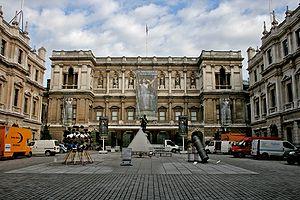
La Royal Academy of Arts est une institution britannique dont l'objectif est la promotion des arts visuels par des expositions et l'organisation d'un enseignement et de débats. C'est une institution indépendante, fonctionnant sur fonds privés, regroupant des artistes élus par une assemblée générale. Son siège, Burlington House, est situé à Londres sur l'artère de Piccadilly.
Georges Braque, né à Argenteuil le 13 mai 1882 et mort à Paris le 31 août 1963, est un peintre, sculpteur et graveur français.
Constance Stokes, née Parkin, le 22 février 1906 dans le hameau de Miram, près de Nhill dans l'ouest de l'État de Victoria, et morte le 14 juillet 1991 à Melbourne, est une peintre australienne moderniste qui travaille dans son État de naissance. Elle suit une formation à l'école d'art de la National Gallery of Victoria jusqu'en 1929 et obtient une bourse pour poursuivre ses études à la Royal Academy of Arts de Londres. Bien que Stokes ait peint peu d'œuvres dans les années 1930, ses peintures et ses dessins sont exposés à partir des années 1940. Elle est l'une des deux seules femmes, et deux victoriennes, à faire partie d'une importante exposition de douze artistes australiens qui voyage au Canada, au Royaume-Uni et en Italie au début des années 1950.
Burlington House est un bâtiment londonien situé sur l'artère de Piccadilly, qui est le siège de plusieurs institutions artistiques et scientifiques britanniques.
Hilda Rix Nicholas, née le 1ᵉʳ septembre 1884 à Ballarat et morte le 3 août 1961 à Delegate, est une artiste peintre et dessinatrice australienne.
Piccadilly est une artère de Londres située dans le West End.